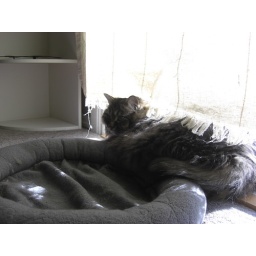
Danya doesn't sleep in the cat bed but behind it